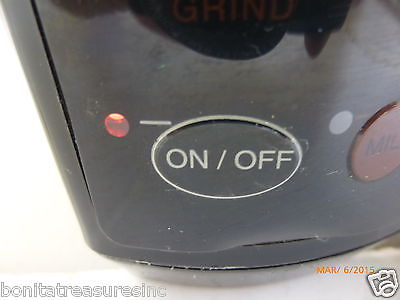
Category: coffee maker